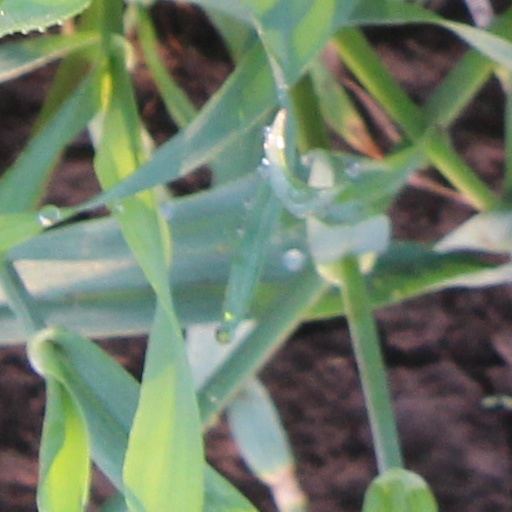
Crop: wheat